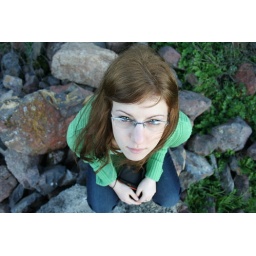
sitting on some rocks up in parker hill